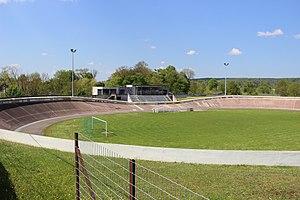
Le vélodrome de Commercy
Commercy est une commune française située dans le département de la Meuse, dont elle est une des sous-préfectures.